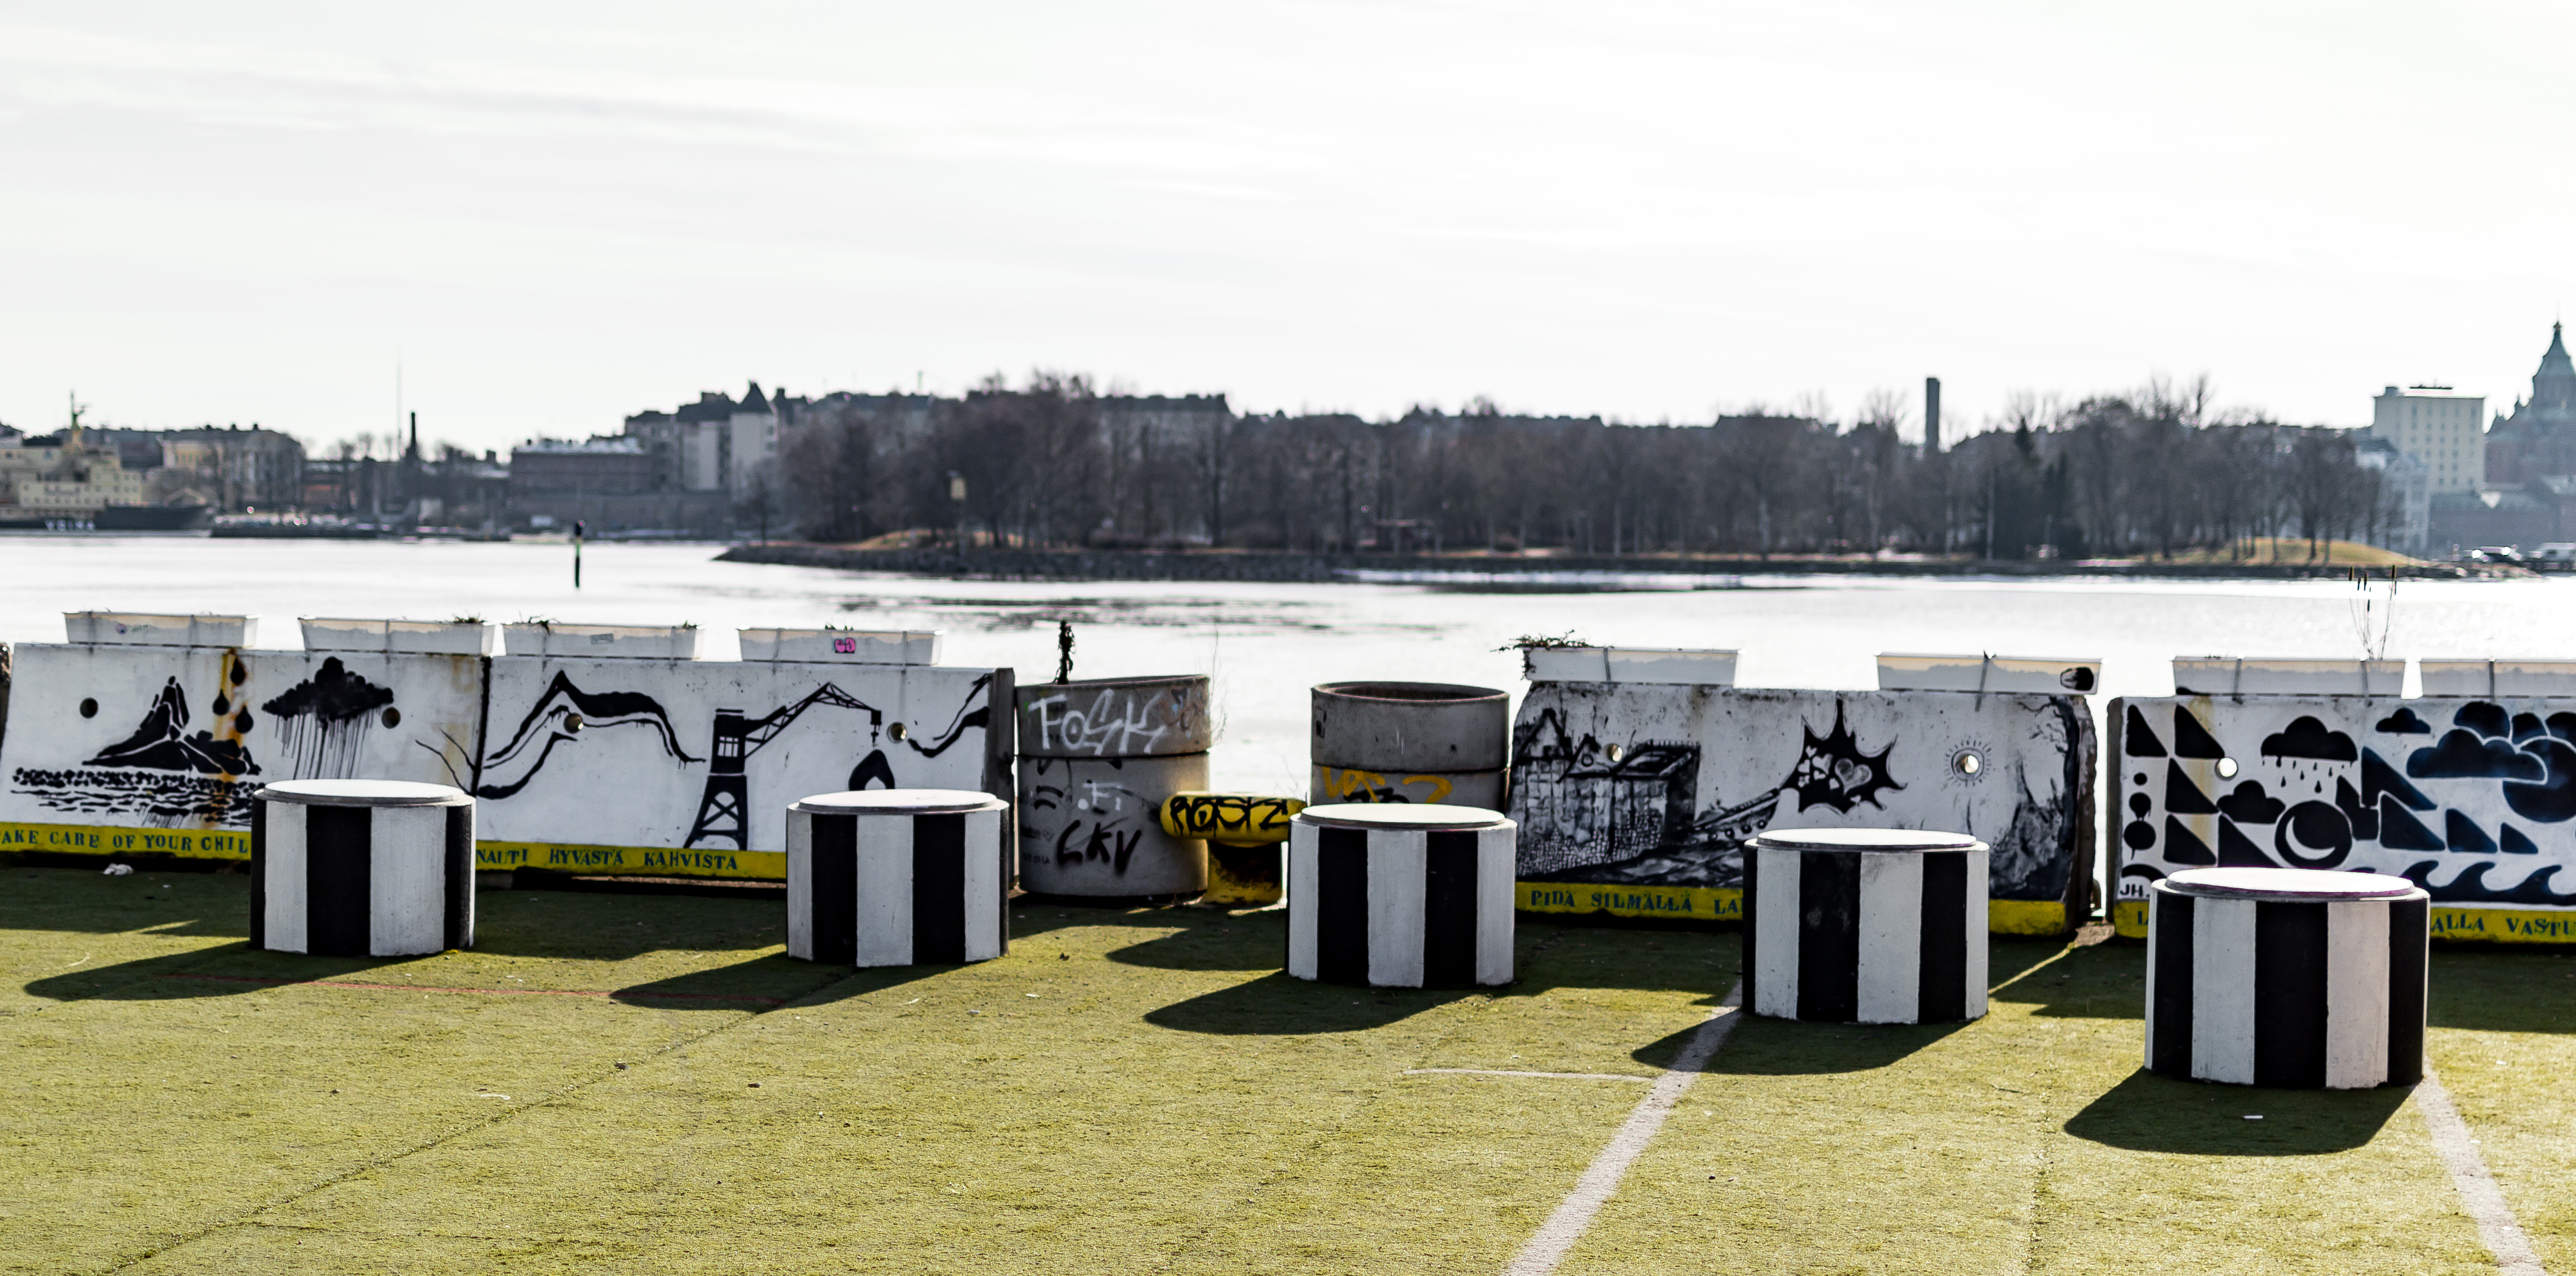
sea, tree, water, grass, cafe, cloudy, recreation, ice, nikon, graffiti, trees, buildings, mm, finland, helsinki, seats, f18, d3200, 350mmf18, nikond3200, 350, sompasaari, ihana, tervasaari, katajanokka, breaker